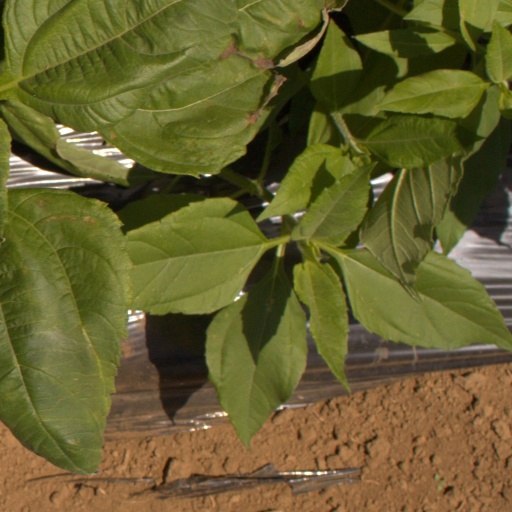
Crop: Jerusalem artichoke